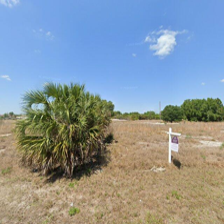
Label: streetView